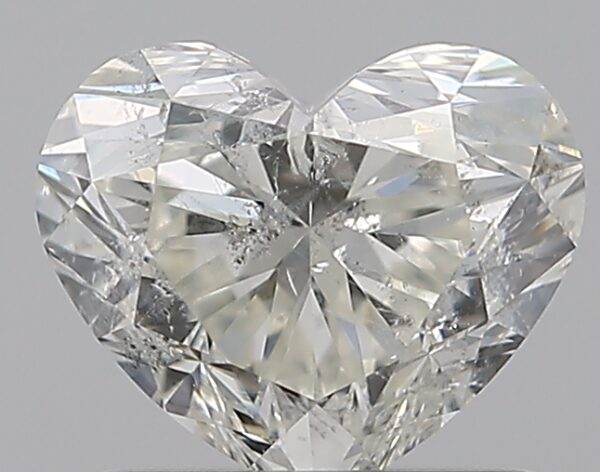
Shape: heart
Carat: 1
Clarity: SI2
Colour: I
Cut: VG
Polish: EX
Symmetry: EX
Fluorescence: VSL
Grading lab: IGI
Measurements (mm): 5.68 x 6.81 x 4.19